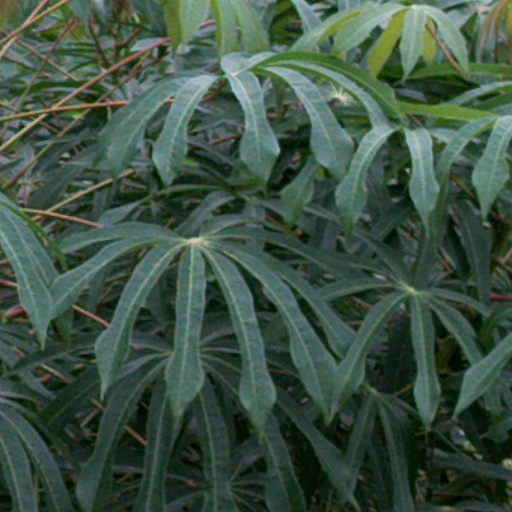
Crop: cassava